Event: Nepal Earthquake
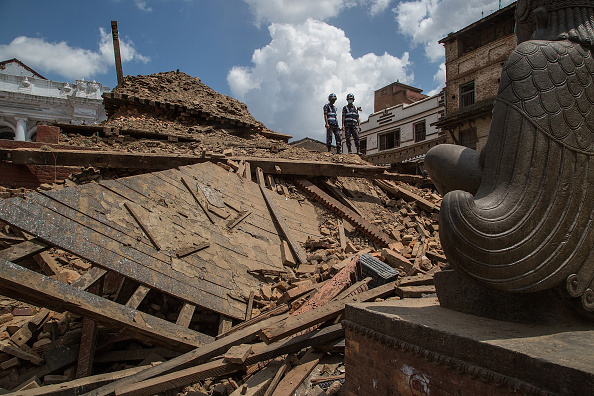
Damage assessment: damage